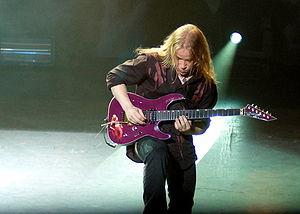
Emppu Vuorinen jouant de la guitare électrique à un concert de Nightwish au Palais à Melbourne, Australie, en Janvier 2008. ESP